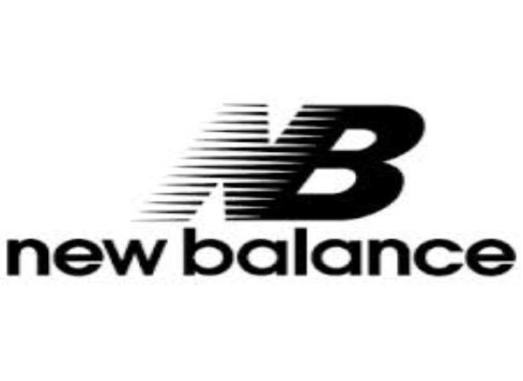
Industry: Clothes